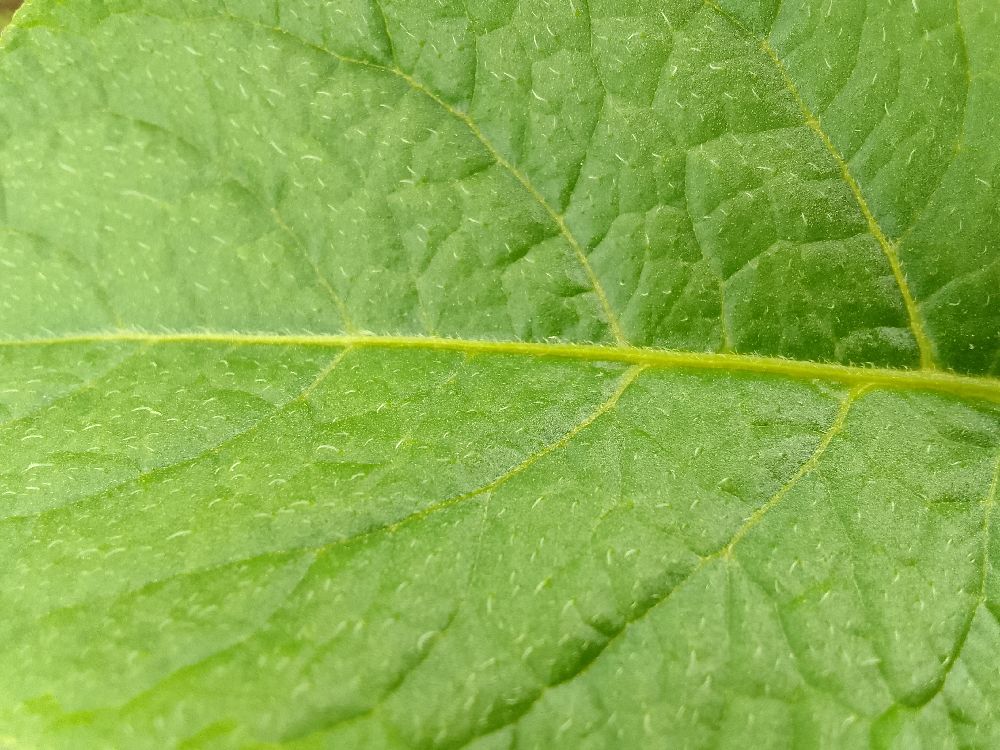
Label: Healthy